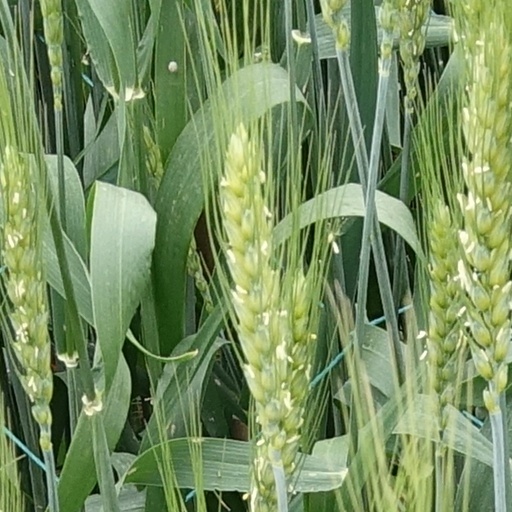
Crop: wheat